Geography of Tennessee

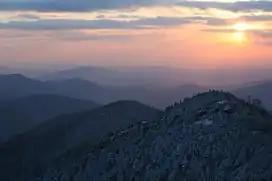
View from atop Mount Le Conte in the Great Smoky Mountains National Park, one of the highest mountains east of the Mississippi River, at

The western Blue Ridge Mountains lie within Tennessee's eastern edge. This range is characterized by towering mountains and jumbled terrains, and is divided into several subranges, namely the Great Smoky Mountains, the Bald Mountains, the Unicoi Mountains, the Unaka Mountains, and the Iron Mountains. The average elevation of the Blue Ridge Mountains in Tennessee is above sea level. The state's border with North Carolina roughly follows the highest peaks of this range, including Kuwohi, the state's highest point. The Blue Ridge area was never more than sparsely populated, and today most of it is protected by the Cherokee National Forest, the Great Smoky Mountains National Park, and several federal wilderness areas and state parks.